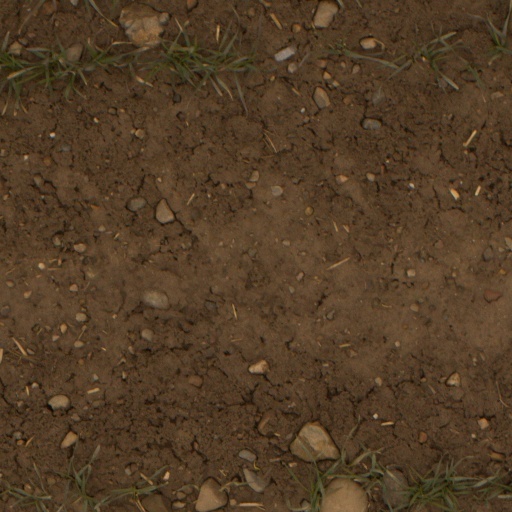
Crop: wheat